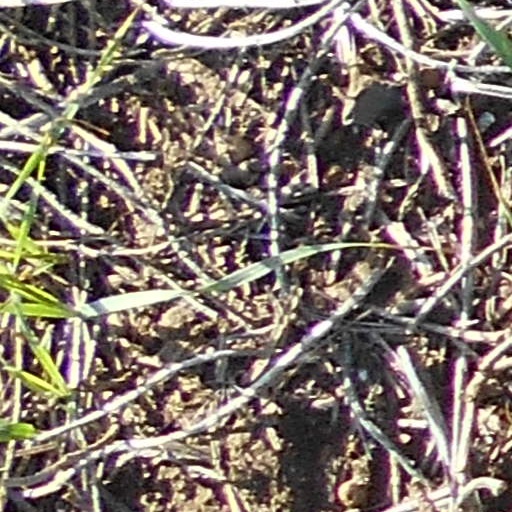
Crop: wheat